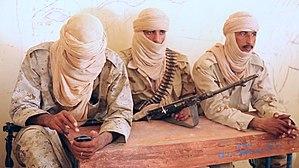
Combattants de la CMA lors d'une réunion avec des représentants de l'ONU à Ber, au Mali, en janvier 2017.
La guerre du Mali est un conflit armé qui a lieu au Mali depuis 2012, à la suite d'une insurrection de groupes salafistes djihadistes et indépendantistes pro-Azawad. Elle s'inscrit dans le contexte de la guerre du Sahel et des rébellions touarègues contre l'État malien.